Toyota Gazoo Racing WRT

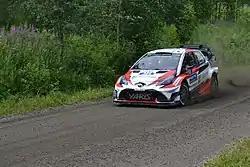
Esapekka Lappi on the way to victory in the 2017 Rally Finland

Toyota made their return to the WRC after eighteen years of absence in 2017 season with Toyota Yaris WRC.